History of Lörrach

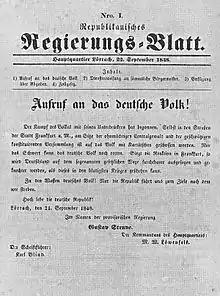
Republican Government Gazette No. 1 in the name of Gustav Struve’s “provisional government”

The destruction of Rötteln Castle by French troops during the Franco-Dutch War on January 29, 1678, brought Lörrach into focus. Margravial authorities needed new accommodations, which they found partly in Basel and Lörrach. At the suggestion of Landvogt Reinhard von Gemmingen, Margrave Frederick Magnus of Baden-Durlach granted Lörrach city rights on November 18, 1682. The Landvogtei, based on Rheinfelderstraße (now Wallbrunnstraße), became the chief authority. On April 12, 1683, the margrave issued a privilege letter. However, ongoing war unrest rendered these city rights ineffective, and they were forgotten. On March 26, 1755, the Lörrach community requested the margravial government to renew the city privileges. Margrave Karl Friedrich, prompted by Landvogt Gustav Magnus von Wallbrunn, renewed Lörrach's city rights on June 3, 1756. The new city privilege was publicly announced on August 24, 1756. The privilege letter included nine points, such as the right to a "mayor and six judicial and council persons." The margrave also confirmed the city's coat of arms, "which this place has already chosen in the image of a lark," allowing it to "bear a golden lark in a red field."